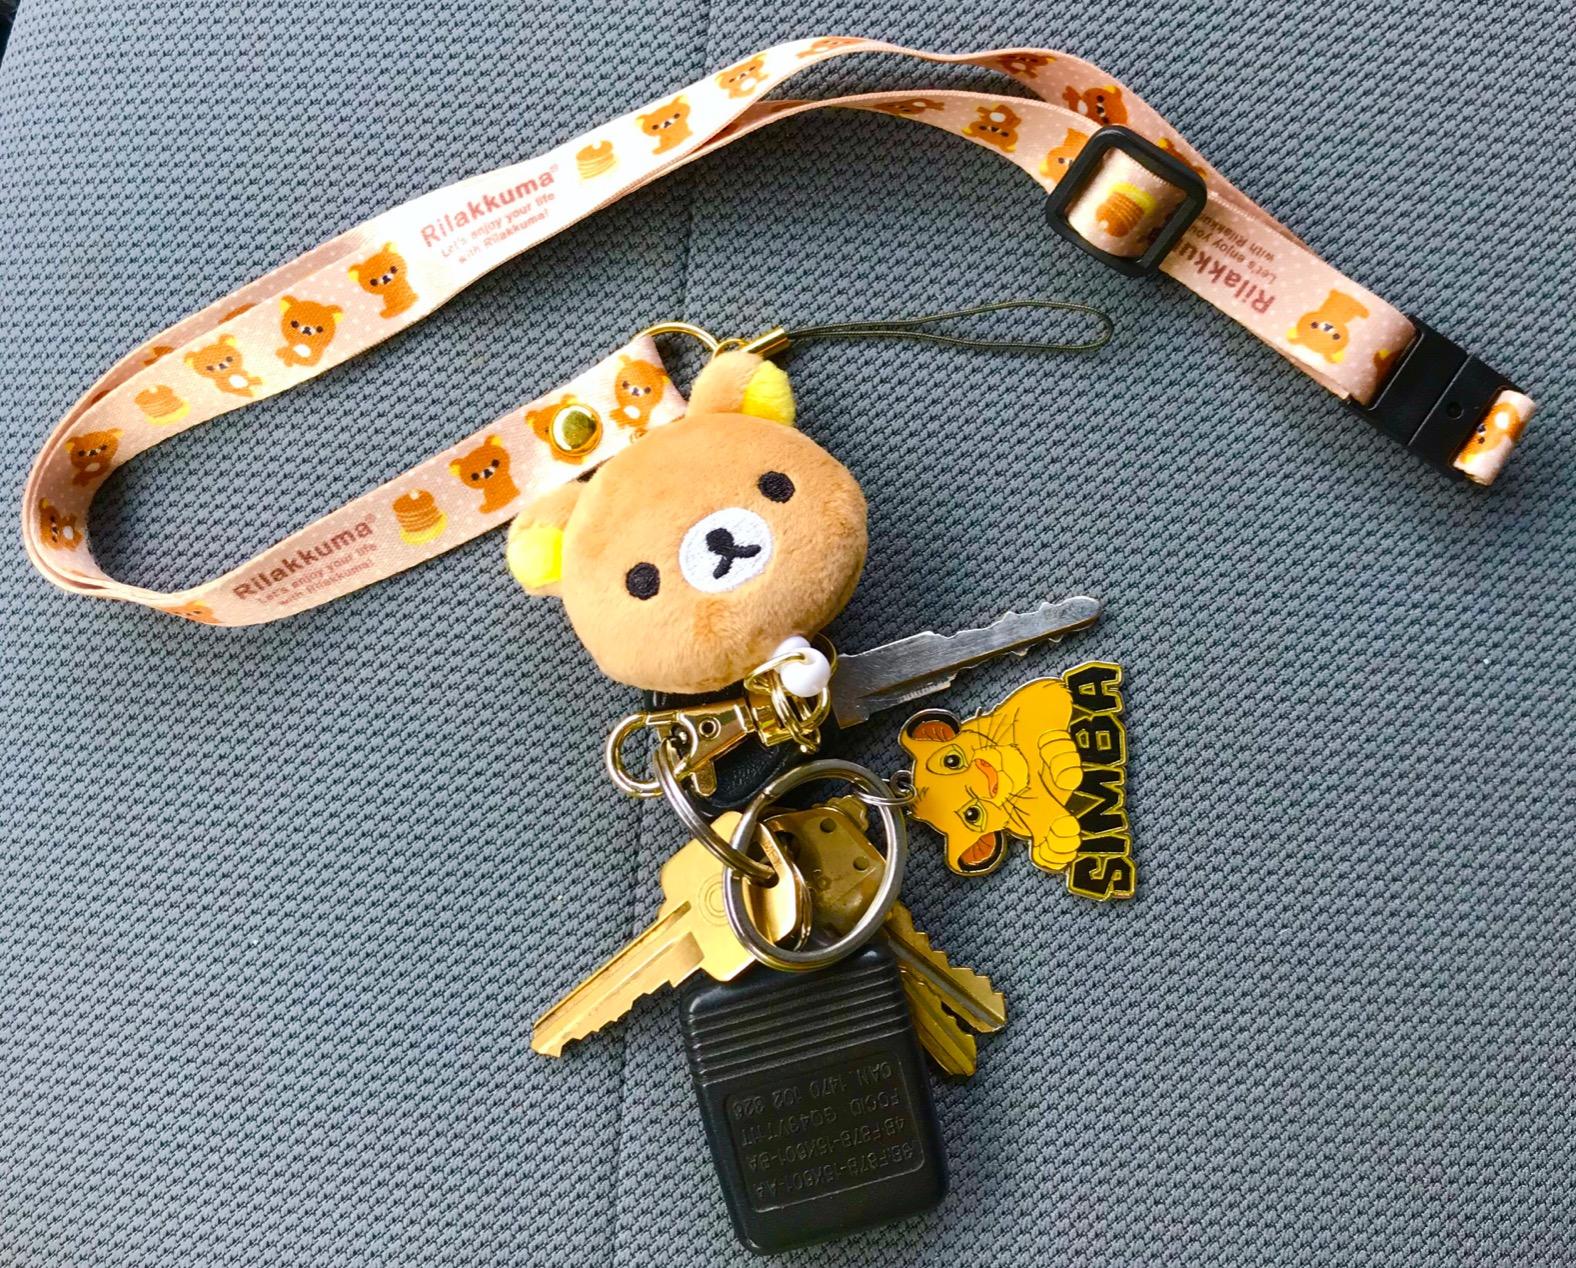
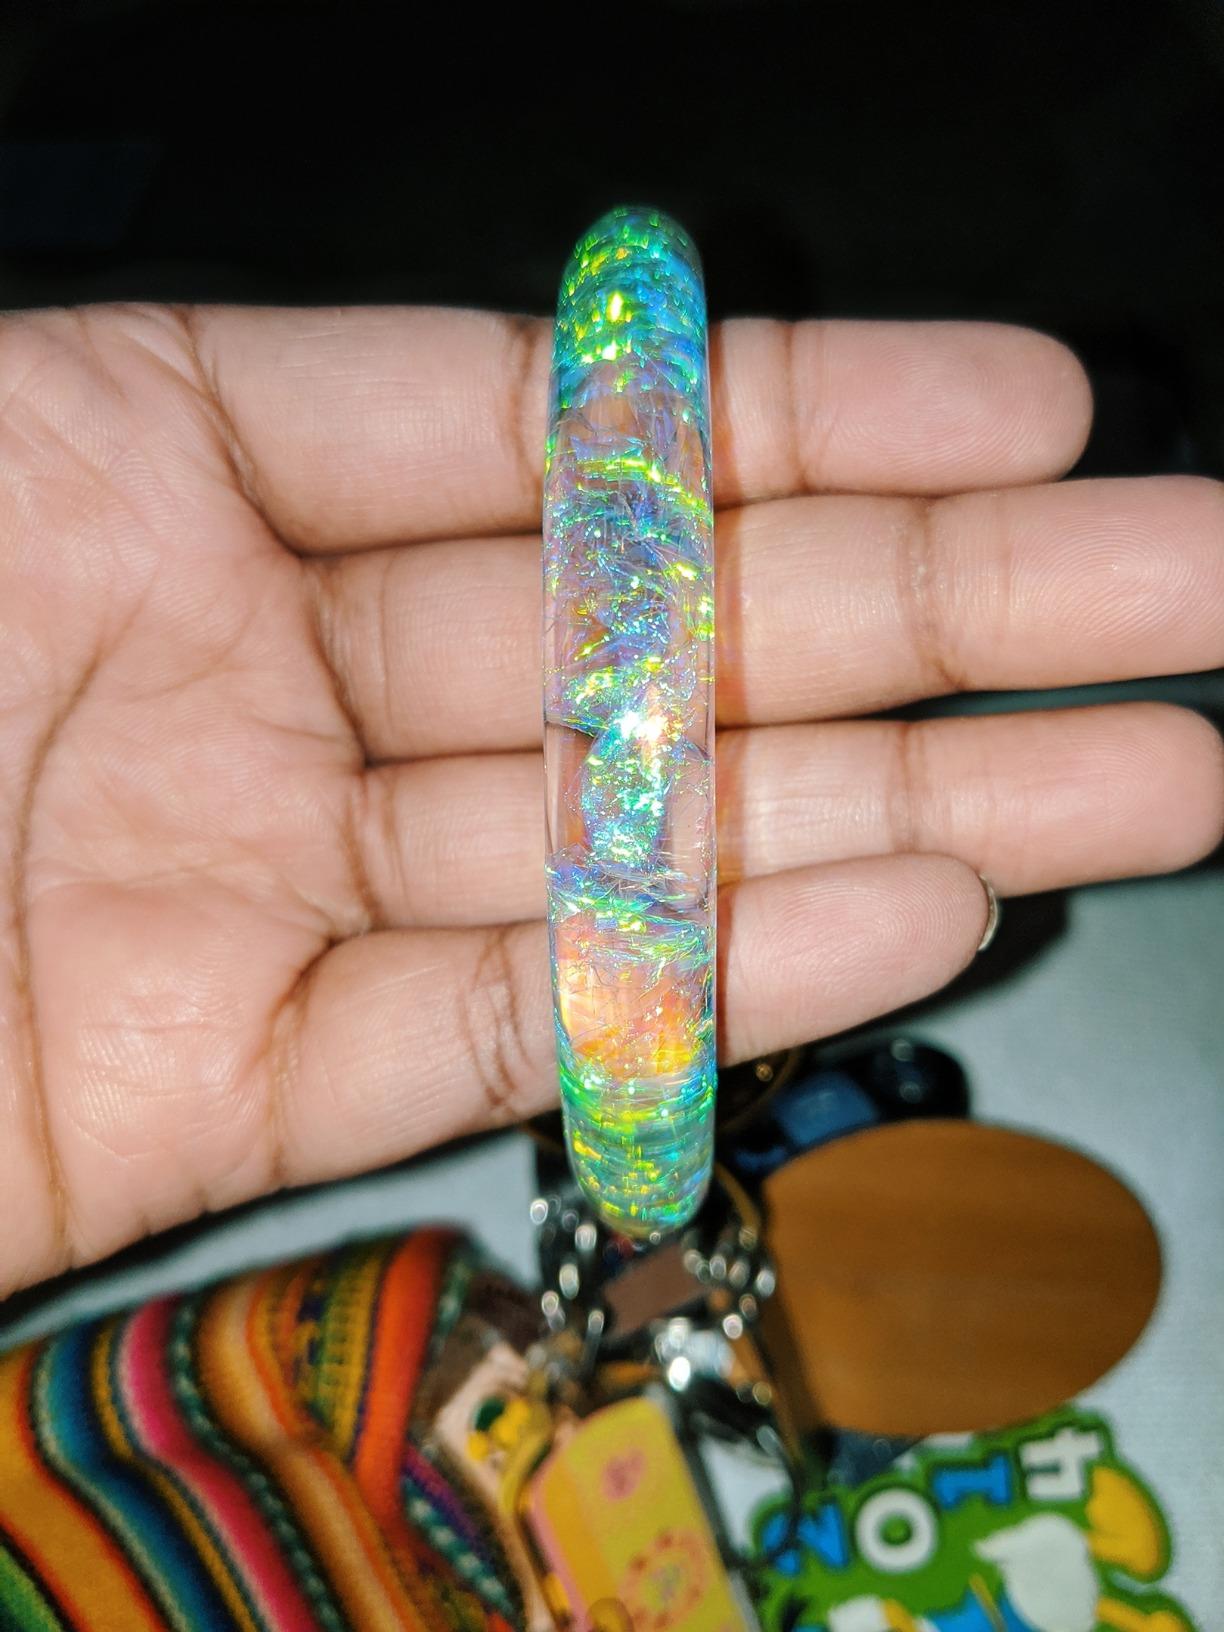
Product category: accessories_keychain
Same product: no